4-Methyl-3-thiosemicarbazide

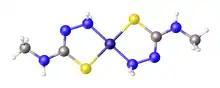
Structure of Ni(HNNCSNHMe).

4-Methyl-3-thiosemicarbazide can cause irritation of the eyes, respiratory tract, and skin. Swallowing the chemical may cause death. It is classified as a "dangerous good for transport".